Islam in Cambodia

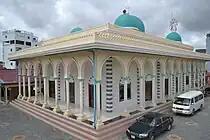
Nur ul-Ihsan Mosque

Islam is the religion of a majority of the Cham and Malay minorities in Cambodia. According to activist Po Dharma, there were 150,000 to 200,000 Muslims in Cambodia as late as 1975, although this may have been an exaggeration. Persecution under the Khmer Rouge eroded their numbers, however, and by the late 1980s they probably had not regained their former strength. In 2009, the Pew Research Center estimated that 1.6% of the population, or 236,000 people were Muslims. In 2021, the State Department estimated the Islamic population at less than 1%. Like other Muslim Cham people, those in Cambodia are Sunni Muslims of the Shafi'i denomination and following the Maturidi doctrine. Po Dharma divides the Muslim Cham in Cambodia into a traditionalist branch and an orthodox branch. (see Islam in Vietnam)